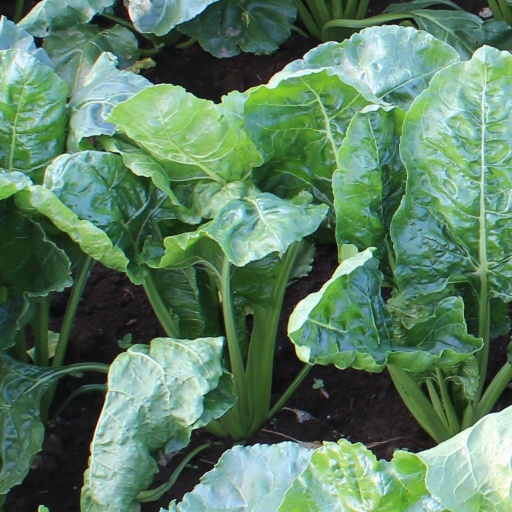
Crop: sugar beet